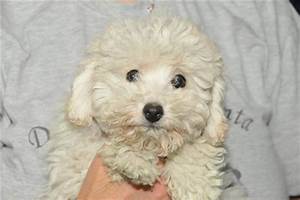
Label: cane